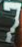
Number: 7